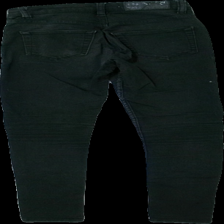
View: back
Type: Jeans
Category: Ladies
Brand: Junkyard
Colors: Black
Material: ?
Cut: Regular
Season: All
Trend: Denim
Damage location: middle center
Damage 2 location: bottom right
Damage 3 location: top right
Price range: <50
Recommended usage: Export
Description: svarta jeans, nopprig